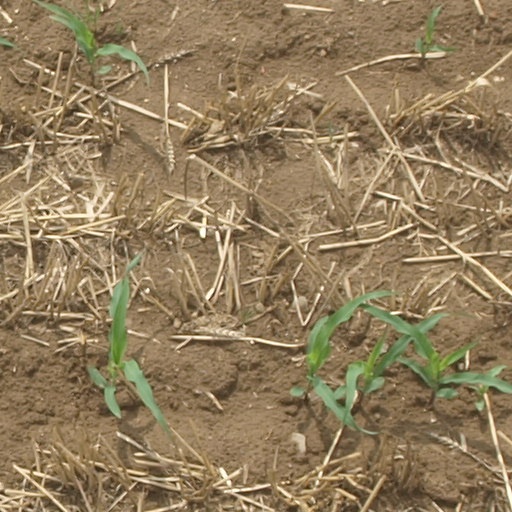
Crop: maize; corn